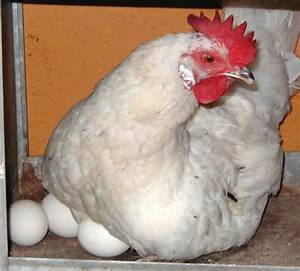
Label: chicken